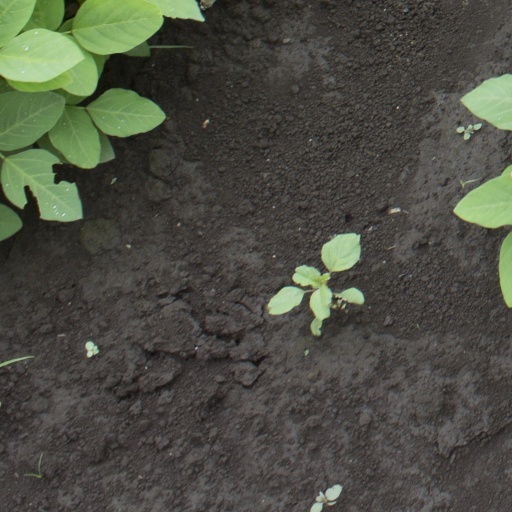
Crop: soybean